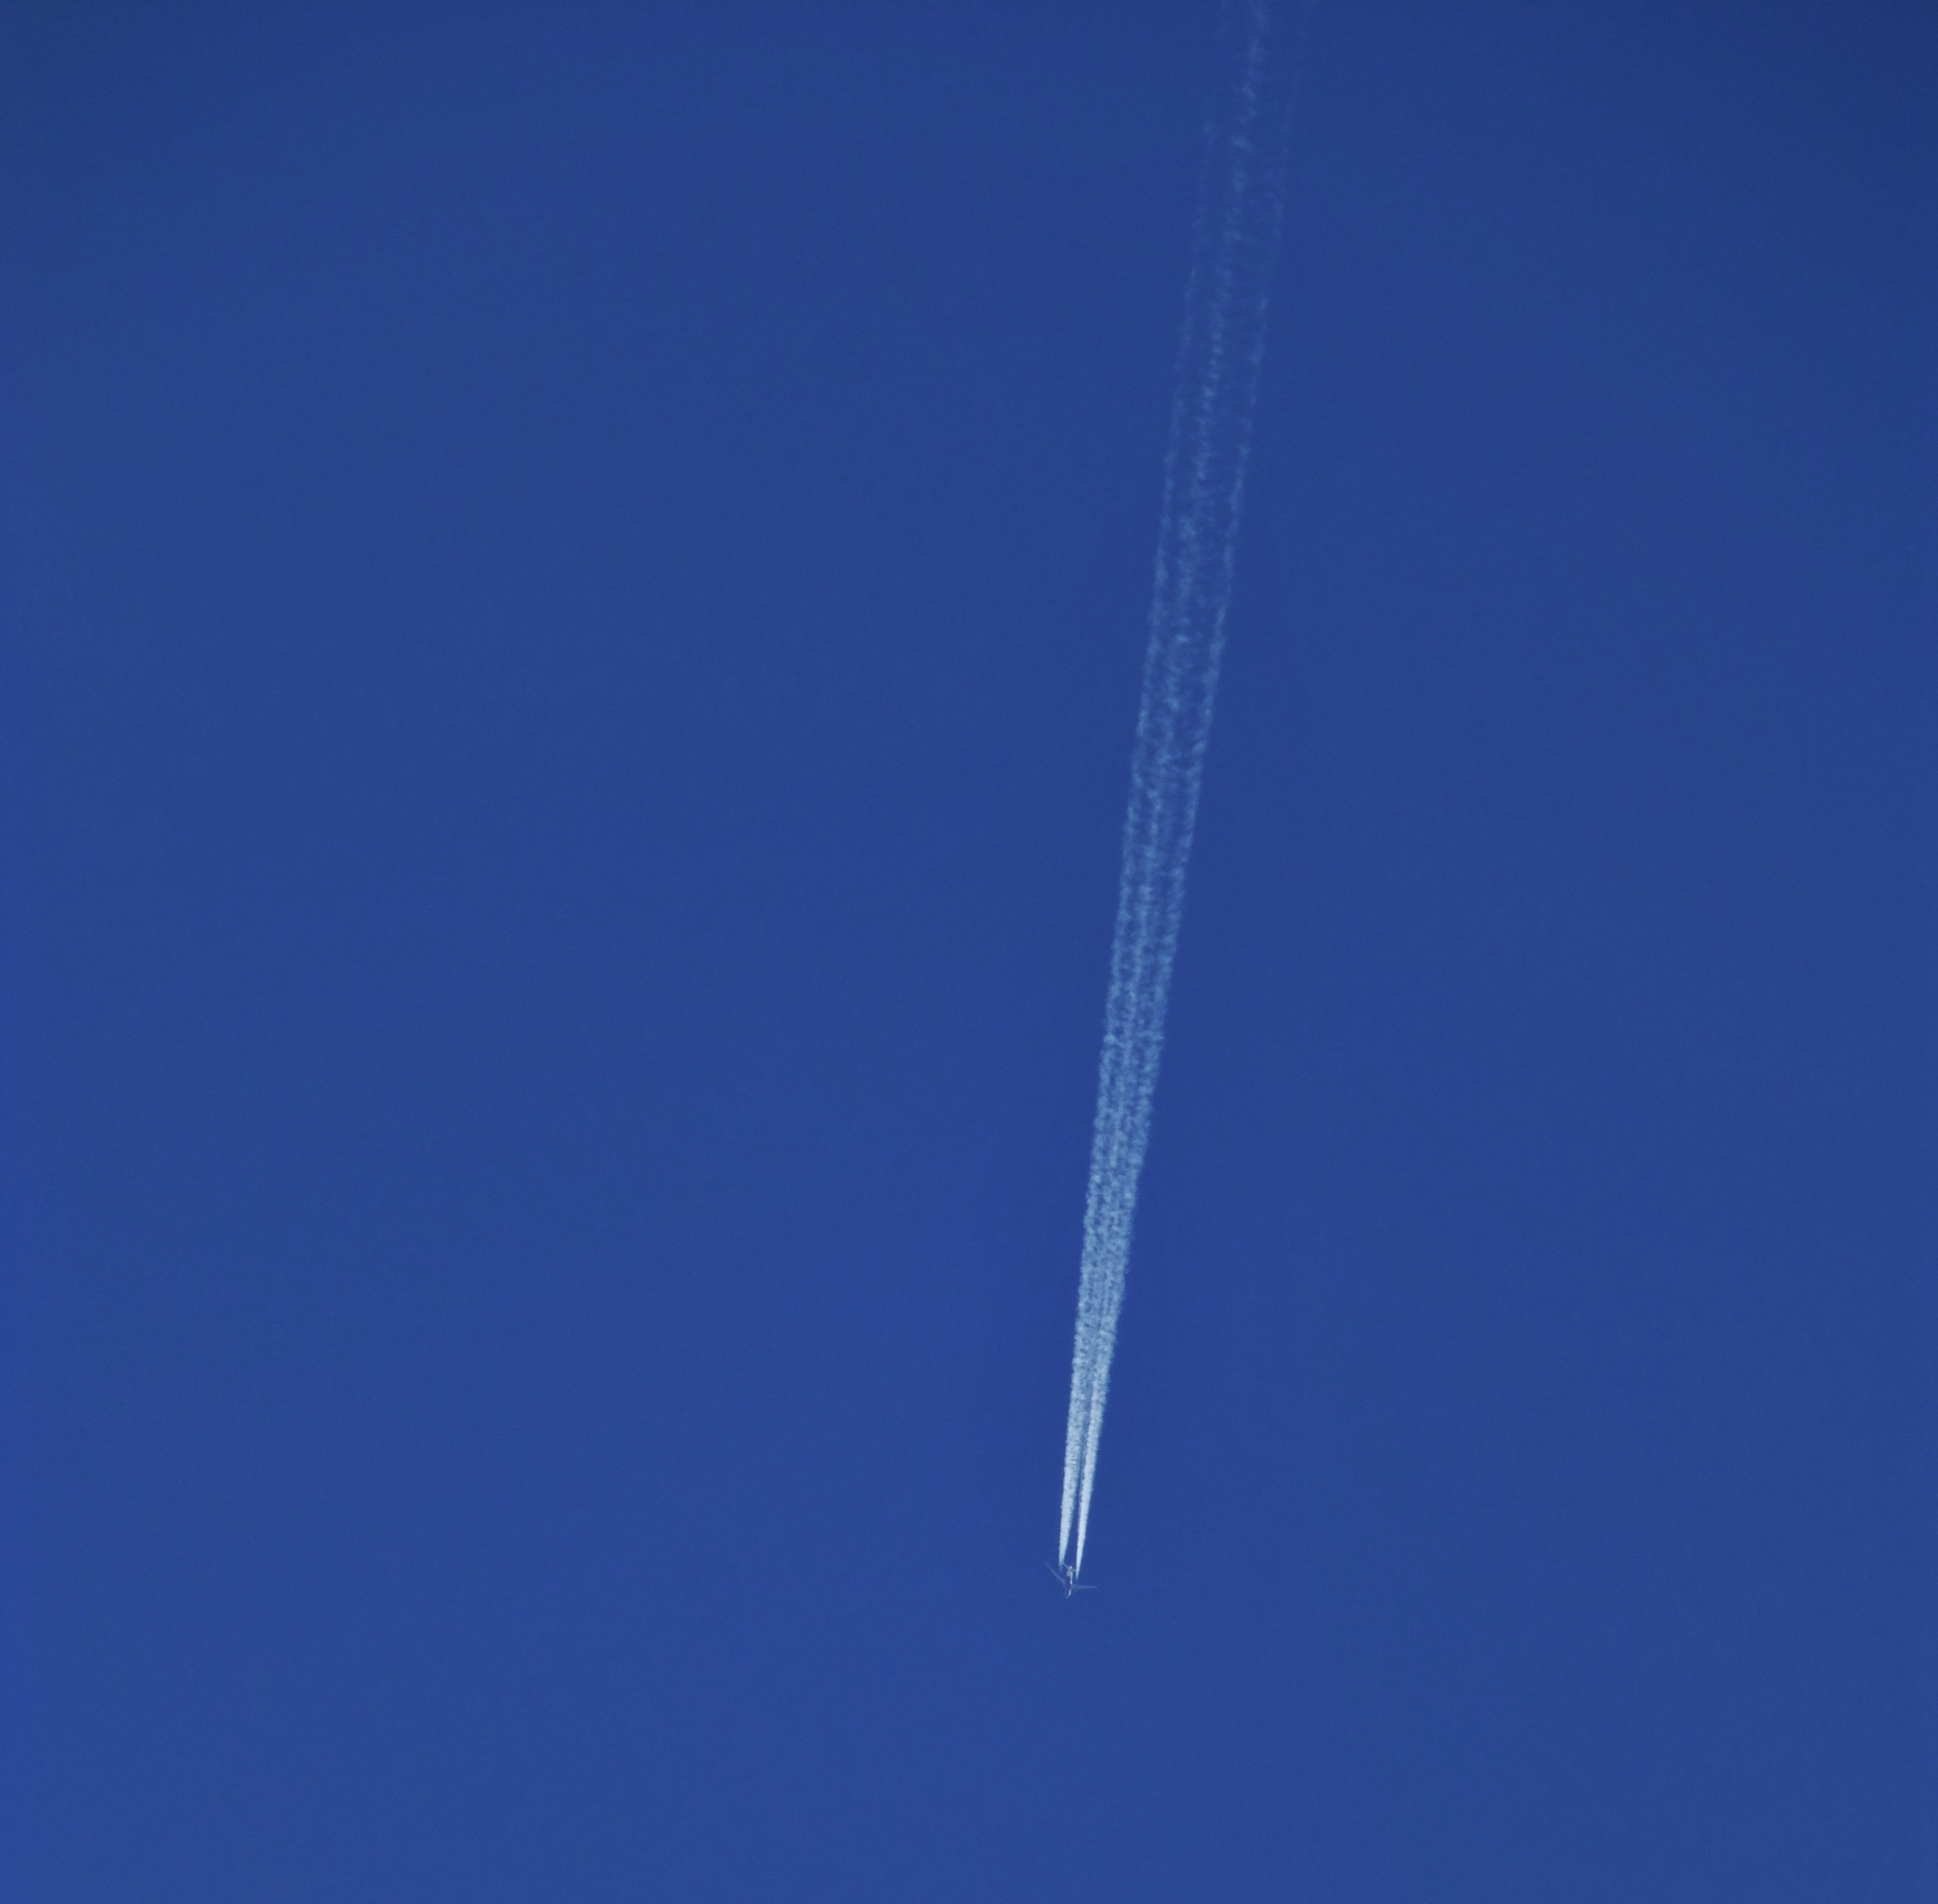
outdoor, wing, sky, photography, flying, airplane, aircraft, line, high, vehicle, flight, blue, blue sky, atmosphere of earth